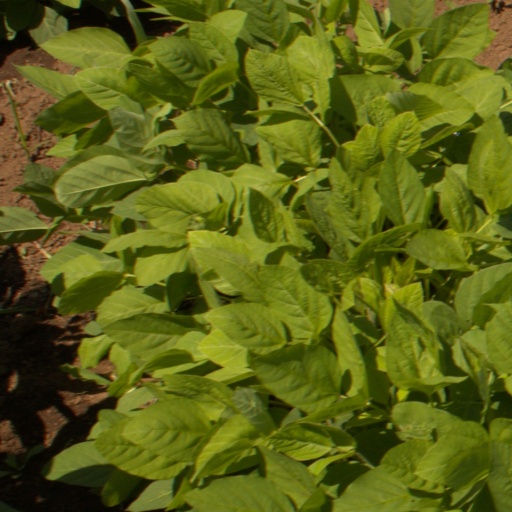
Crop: soybean